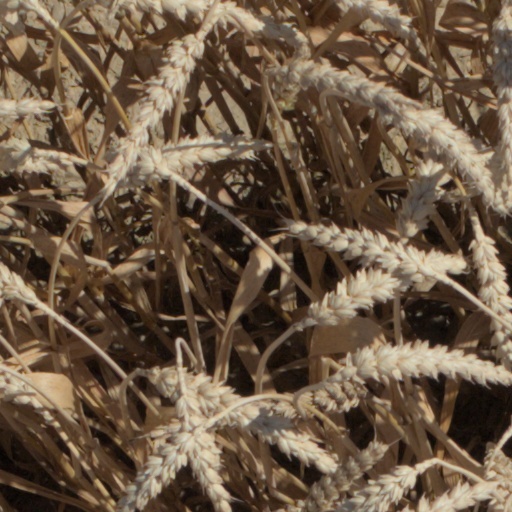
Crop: wheat